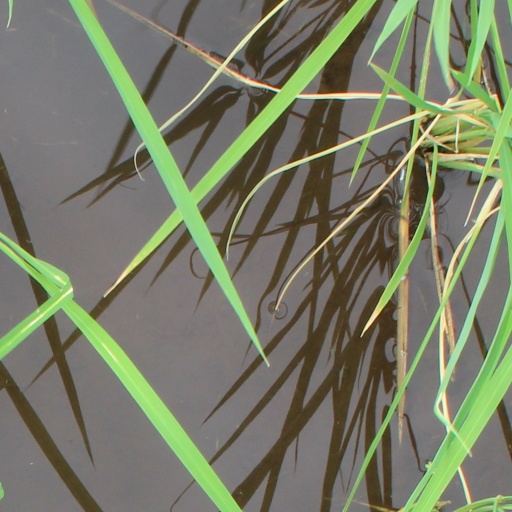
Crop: rice